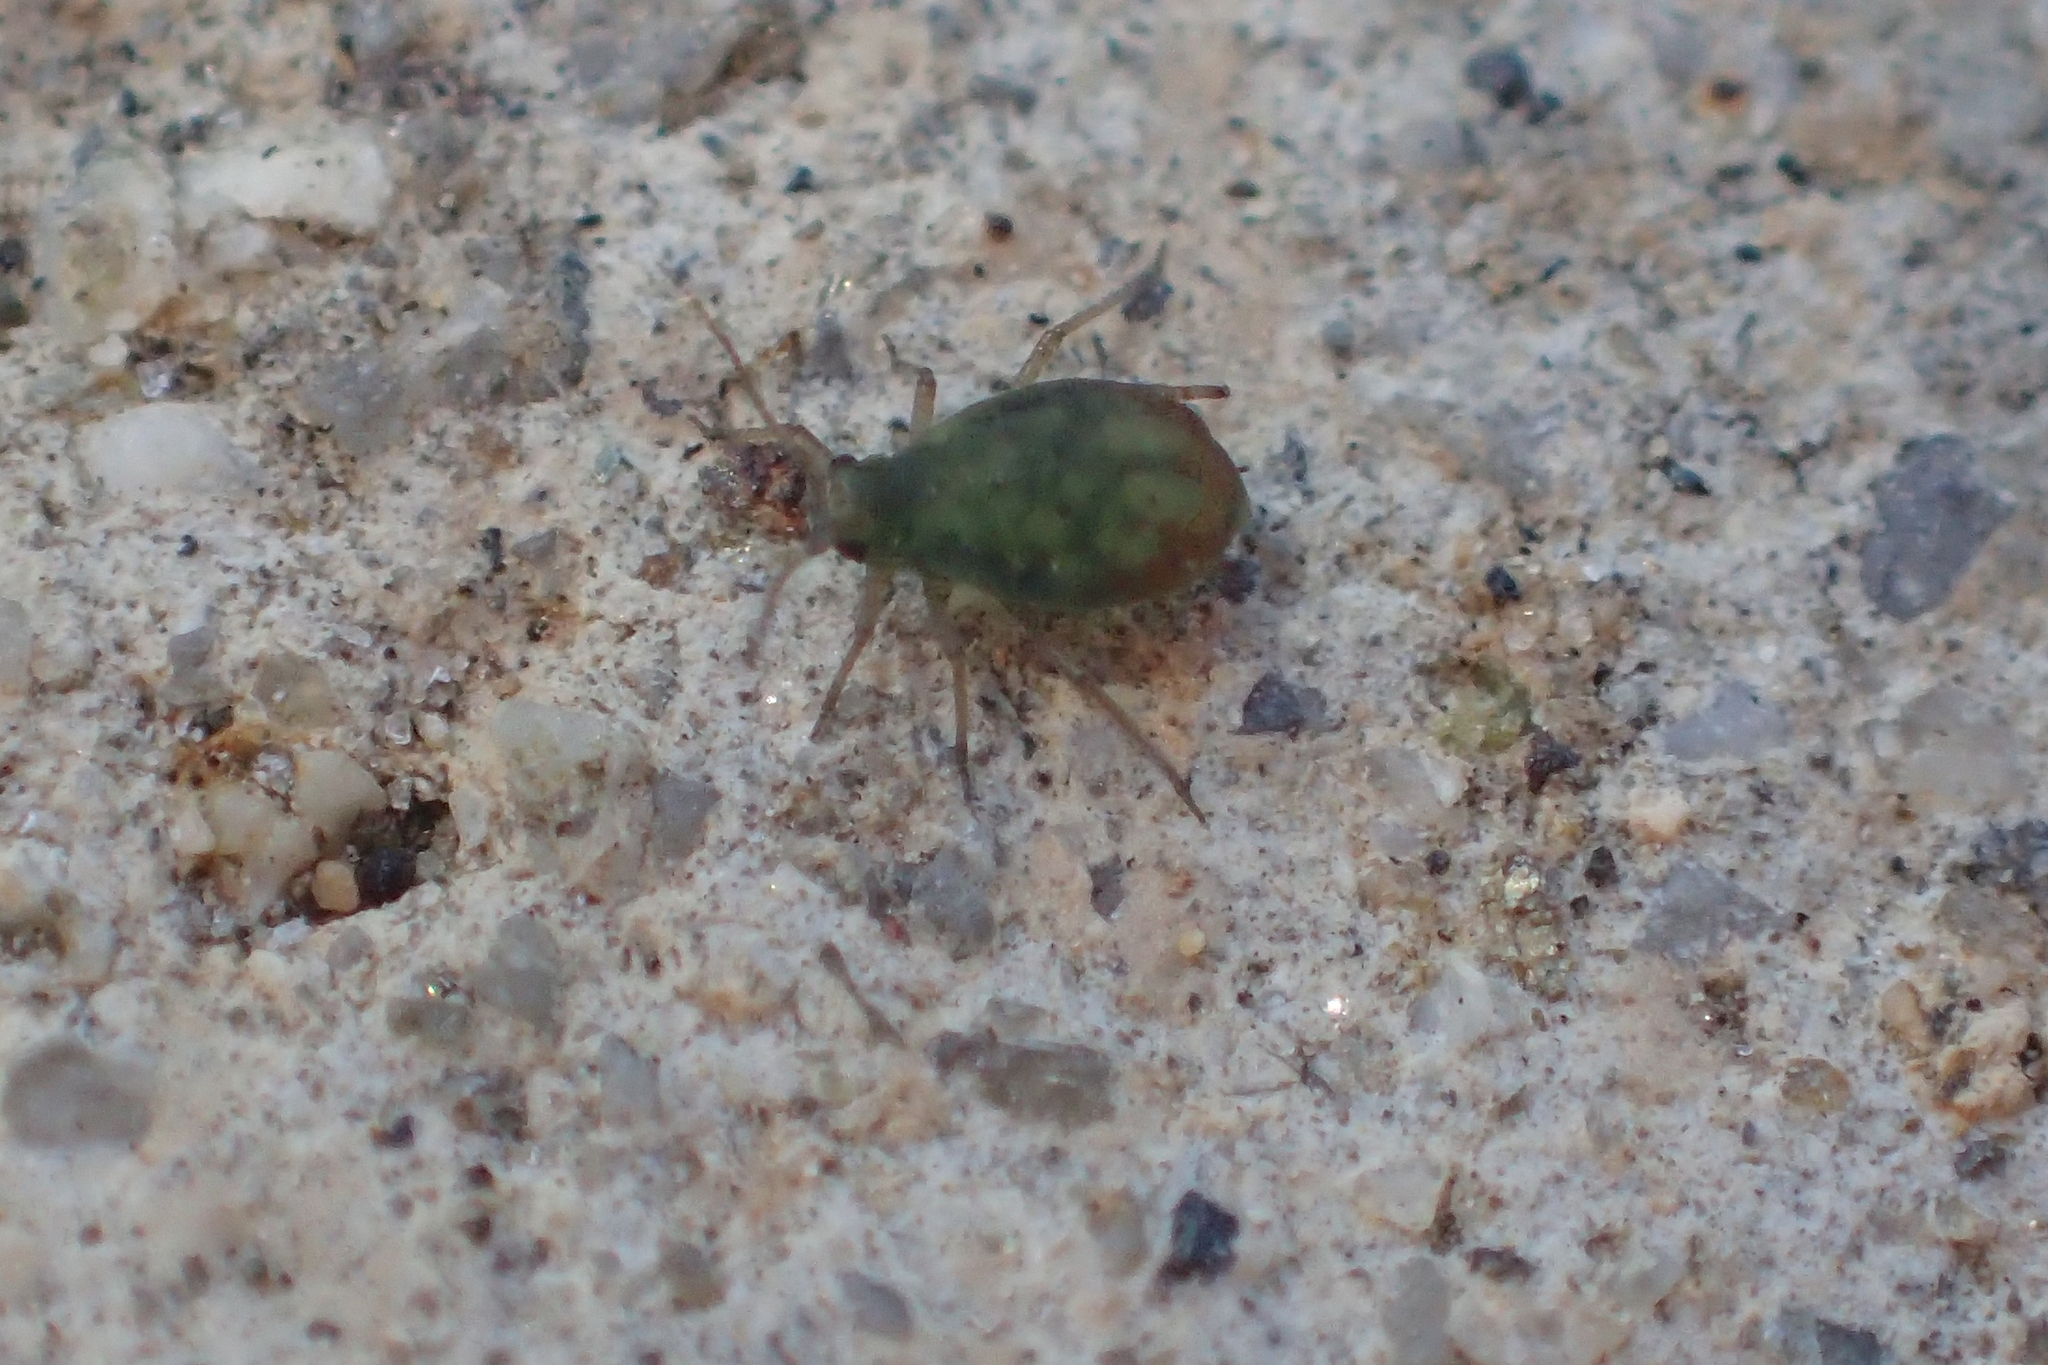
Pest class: bird_cherry_oat_aphid